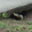
Label: skunk